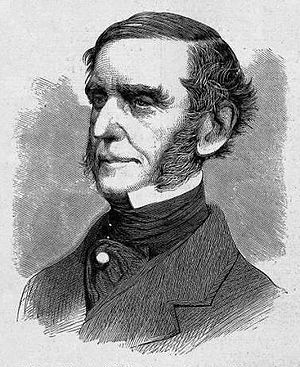
Amerikanske justitsministre / Liste over USA's justitsministre
Henry Stanberry
USA's justitsminister er et amerikansk føderalt embede og medlem af USA's regering. Justitsministeren udnævnes af præsidenten med godkendelse af Senatet og er chef for Justitsministeriet. Embedet som USA's justitsminister blev oprettet af Kongressen i 1789.